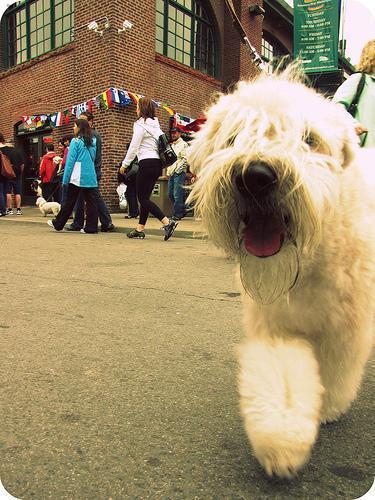
wheaten terrier